Kurdistan Workers' Party insurgency

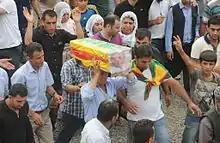
Funeral of a baby killed in the Şırnak clashes, 2015

In October 2019, the Turkish force launched an operation against Syrian Kurds in the Northern Syria which has been termed Operation Peace Spring.